The Museum of the Broads

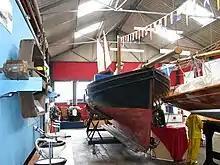
A racing yacht in the museum

The Museum of the Broads is an accredited museum and registered charity in Stalham, Norfolk, England. It describes its mission as being to "bring the story of the Broads alive". The Norfolk Broads are a network of mostly navigable rivers and lakes in the English counties of Norfolk and Suffolk.